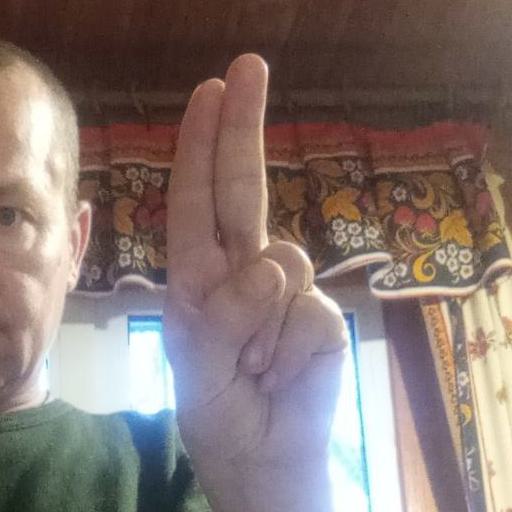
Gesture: two_up